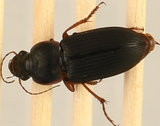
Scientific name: Harpalus pensylvanicus
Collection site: Konza Prairie Agroecosystem NEON (KONA), plot KONA_001